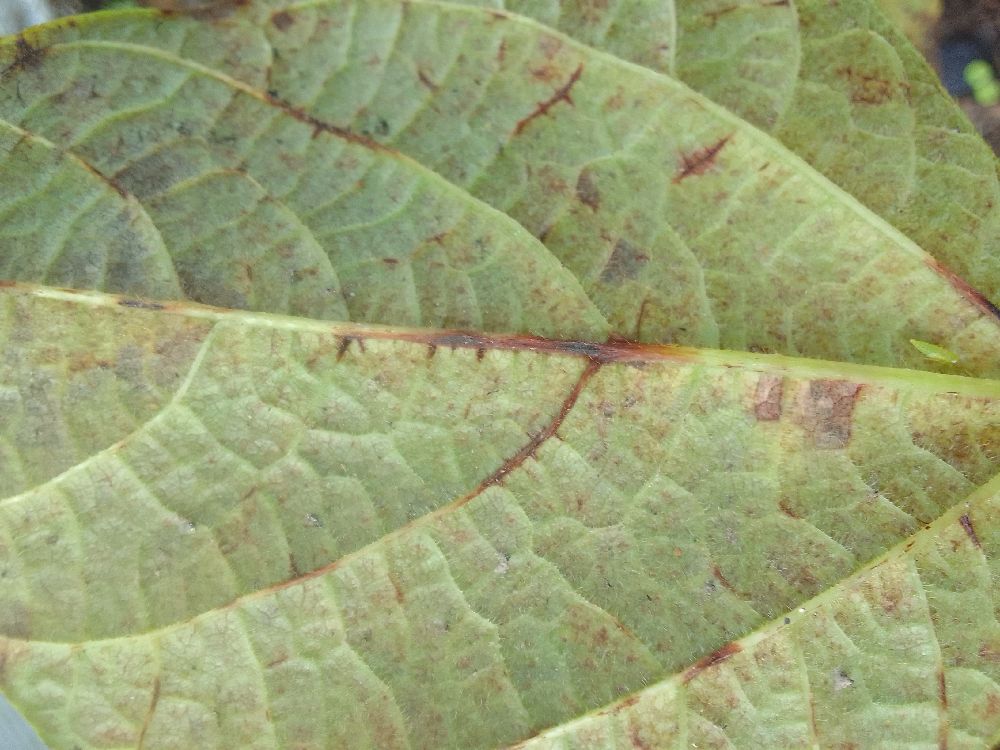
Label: anthracnose